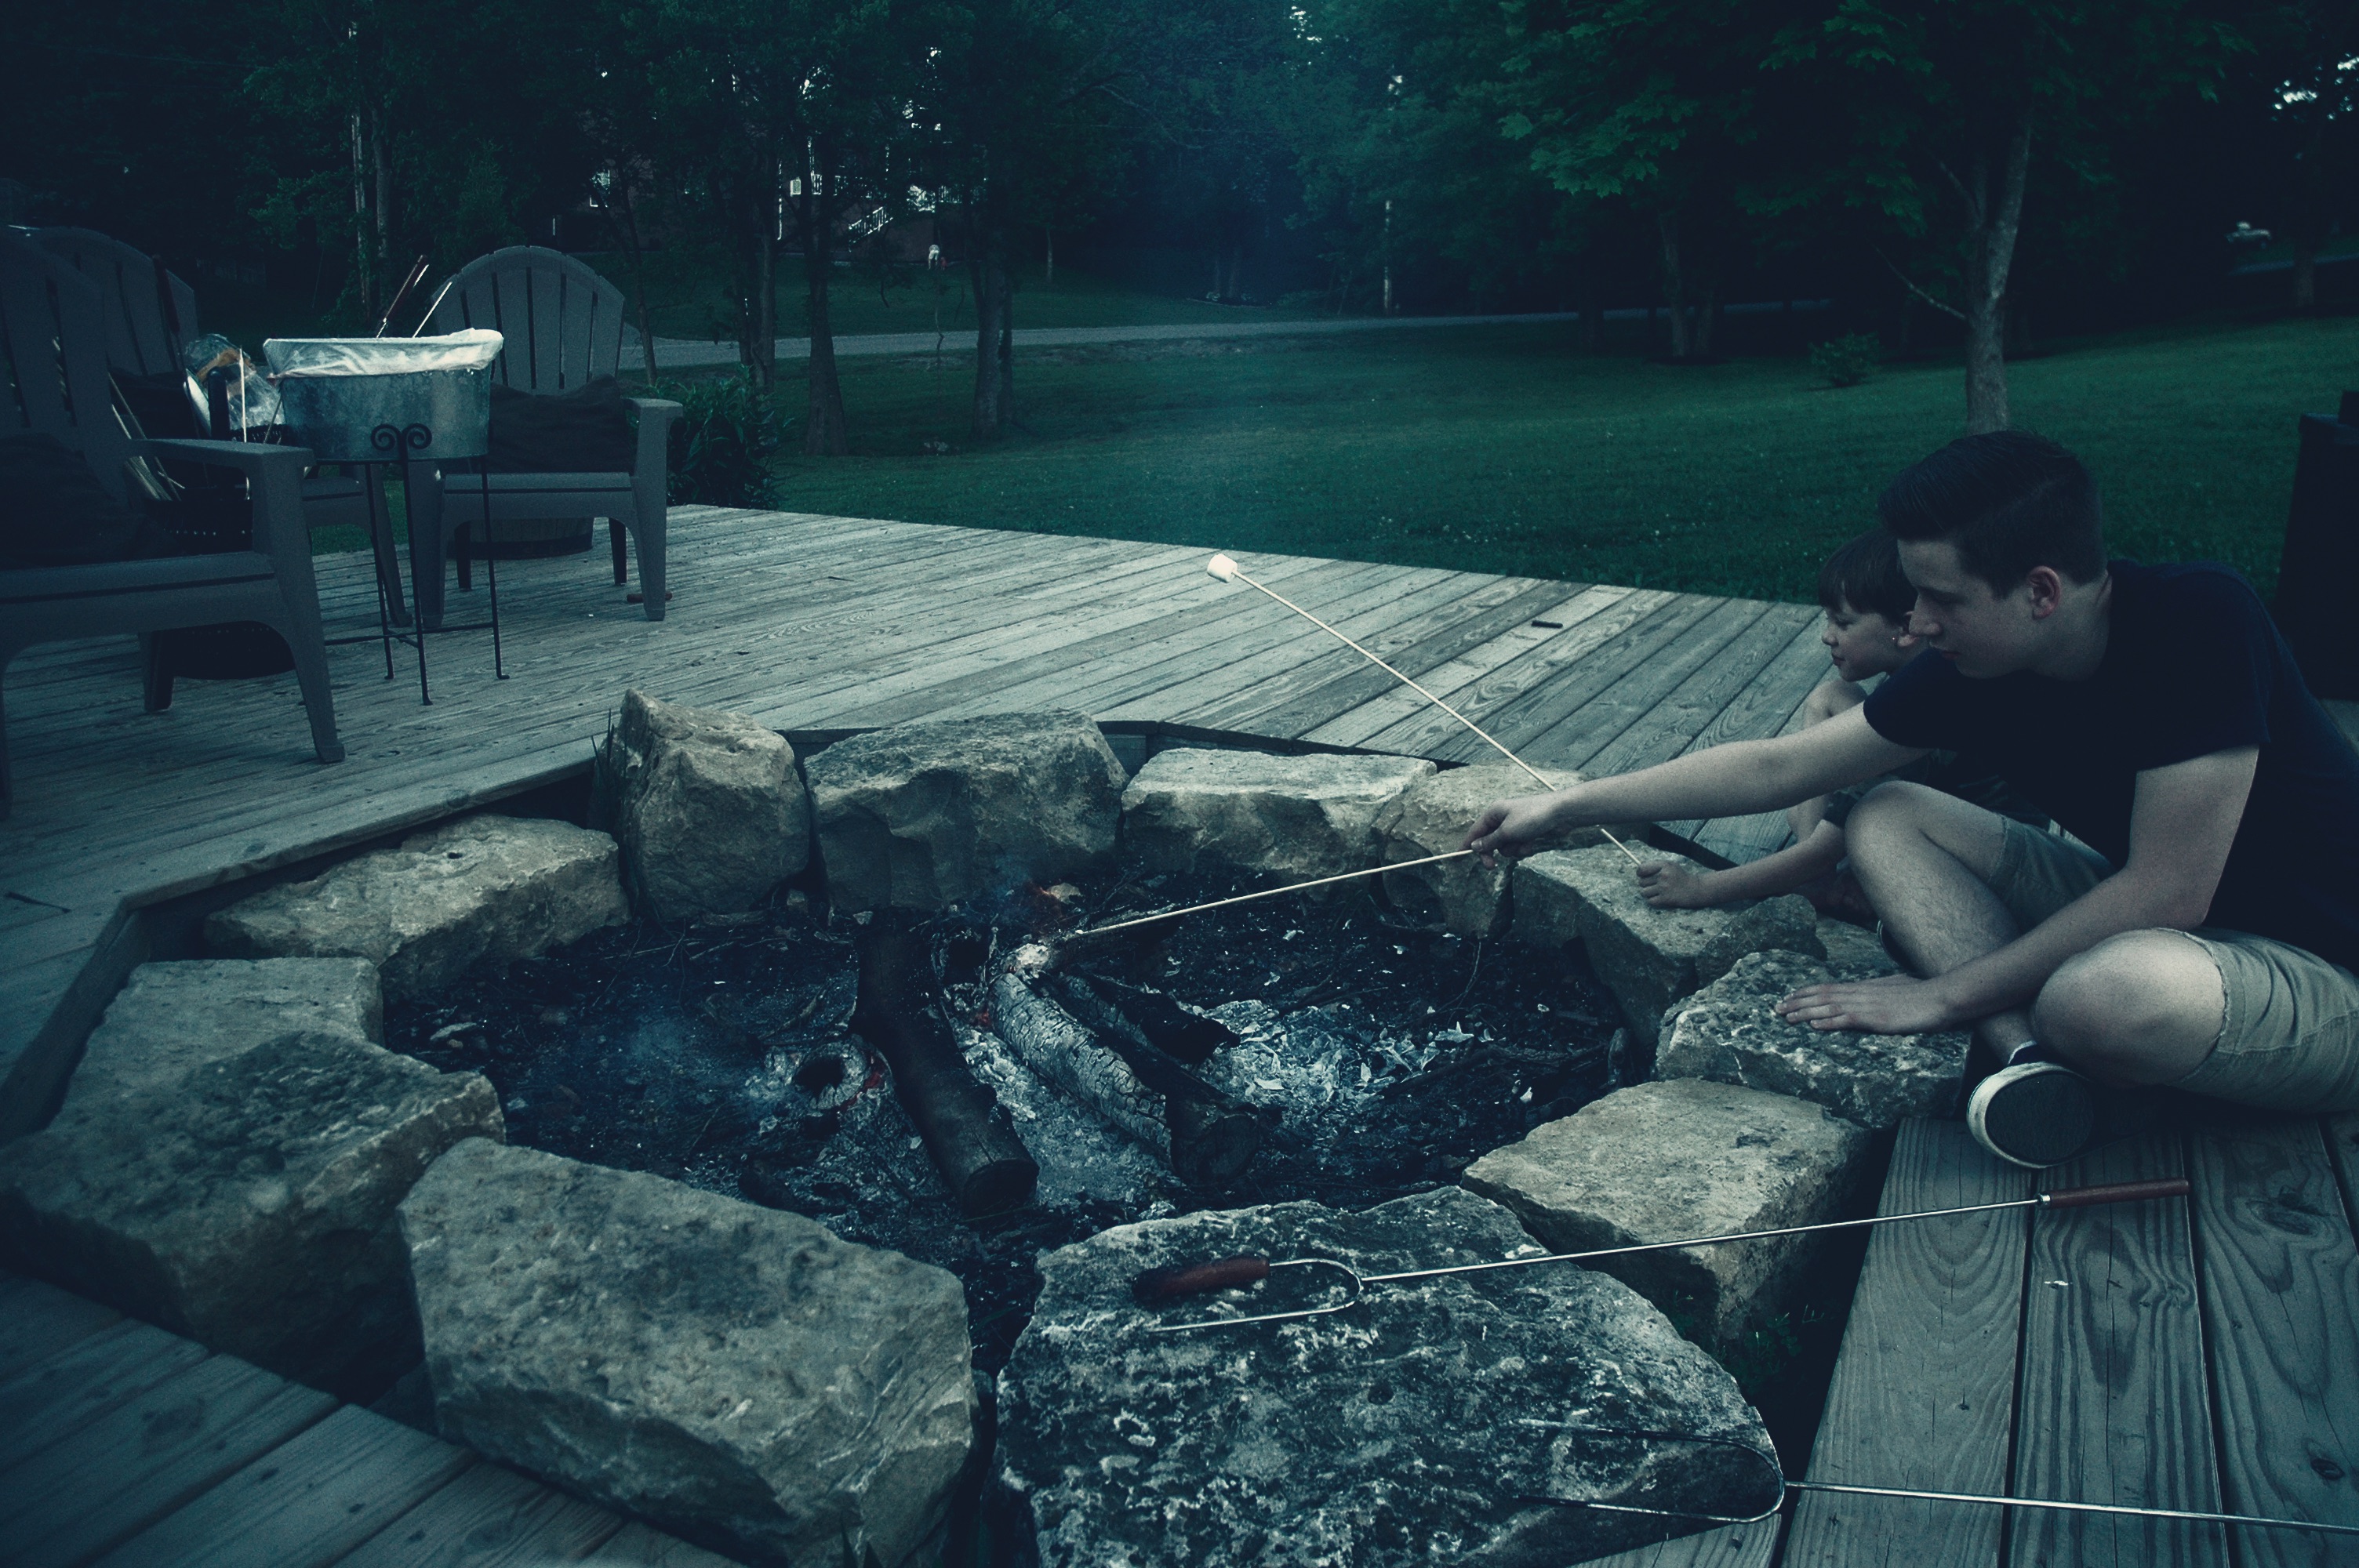
night, underwater, darkness, snapshot, image, screenshot